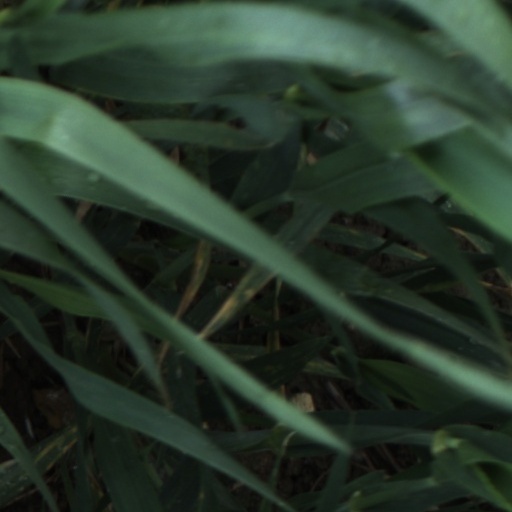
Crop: wheat